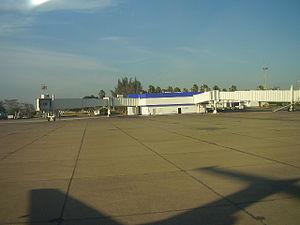
L'aéroport international général Rafael Buelna ou aéroport international de Mazatlán, se situe dans la ville de Mazatlán, dans l'État du Sinaloa, au Mexique. C'est le second aéroport le plus important du Sinaloa, après l'aéroport international fédéral de Culiacán. Il est constitué d'un terminal avec deux salles. Il se trouve dans la zone sud-est de la ville. C'est un des quatre aéroports du Mexique avec un centre de contrôle de zone, les autres étant l'aéroport international de la Ville de Mexico, l'aéroport international de Monterrey et l'aéroport international de Mérida. Le Centre Mazatlán contrôle le trafic aérien sur la part nord-ouest du pays.